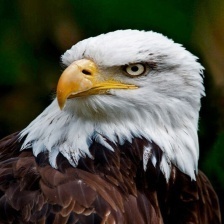
Species: BALD EAGLE
Scientific name: HALIAEETUS LEUCOCEPHALUS